Fedraheimen

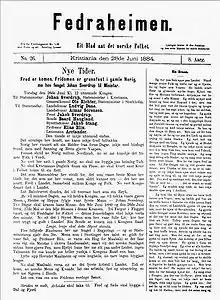
Fedraheimen

Arne Garborg founded "Fedraheimen" in 1877 and edited it until 1882. Ivar Mortensson-Egnund was editor until 1889, and Rasmus Steinsvik until it ceased publication in 1891. The magazine was a proponent for the Nynorsk language. Among the contributors to the magazine were Ivar Aasen, Anders Hovden, Kristofer Janson, Nils Kjær, Hans Seland and Vetle Vislie.